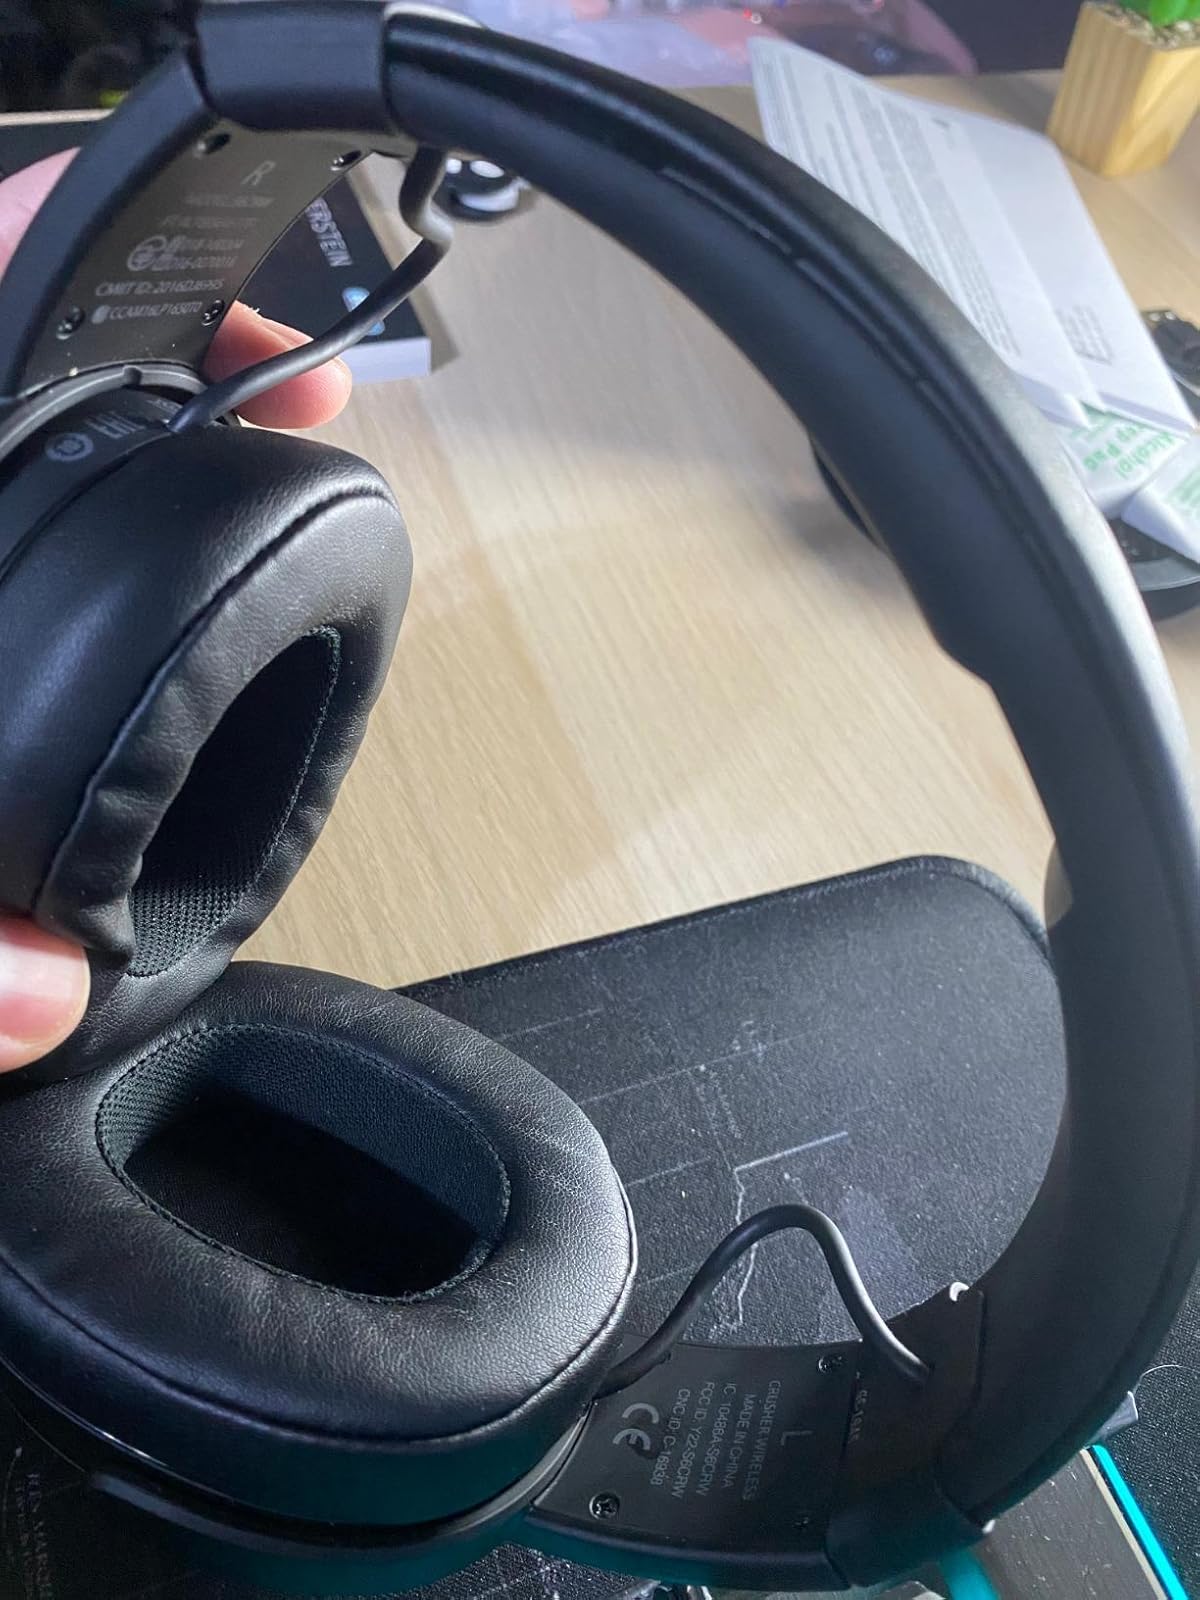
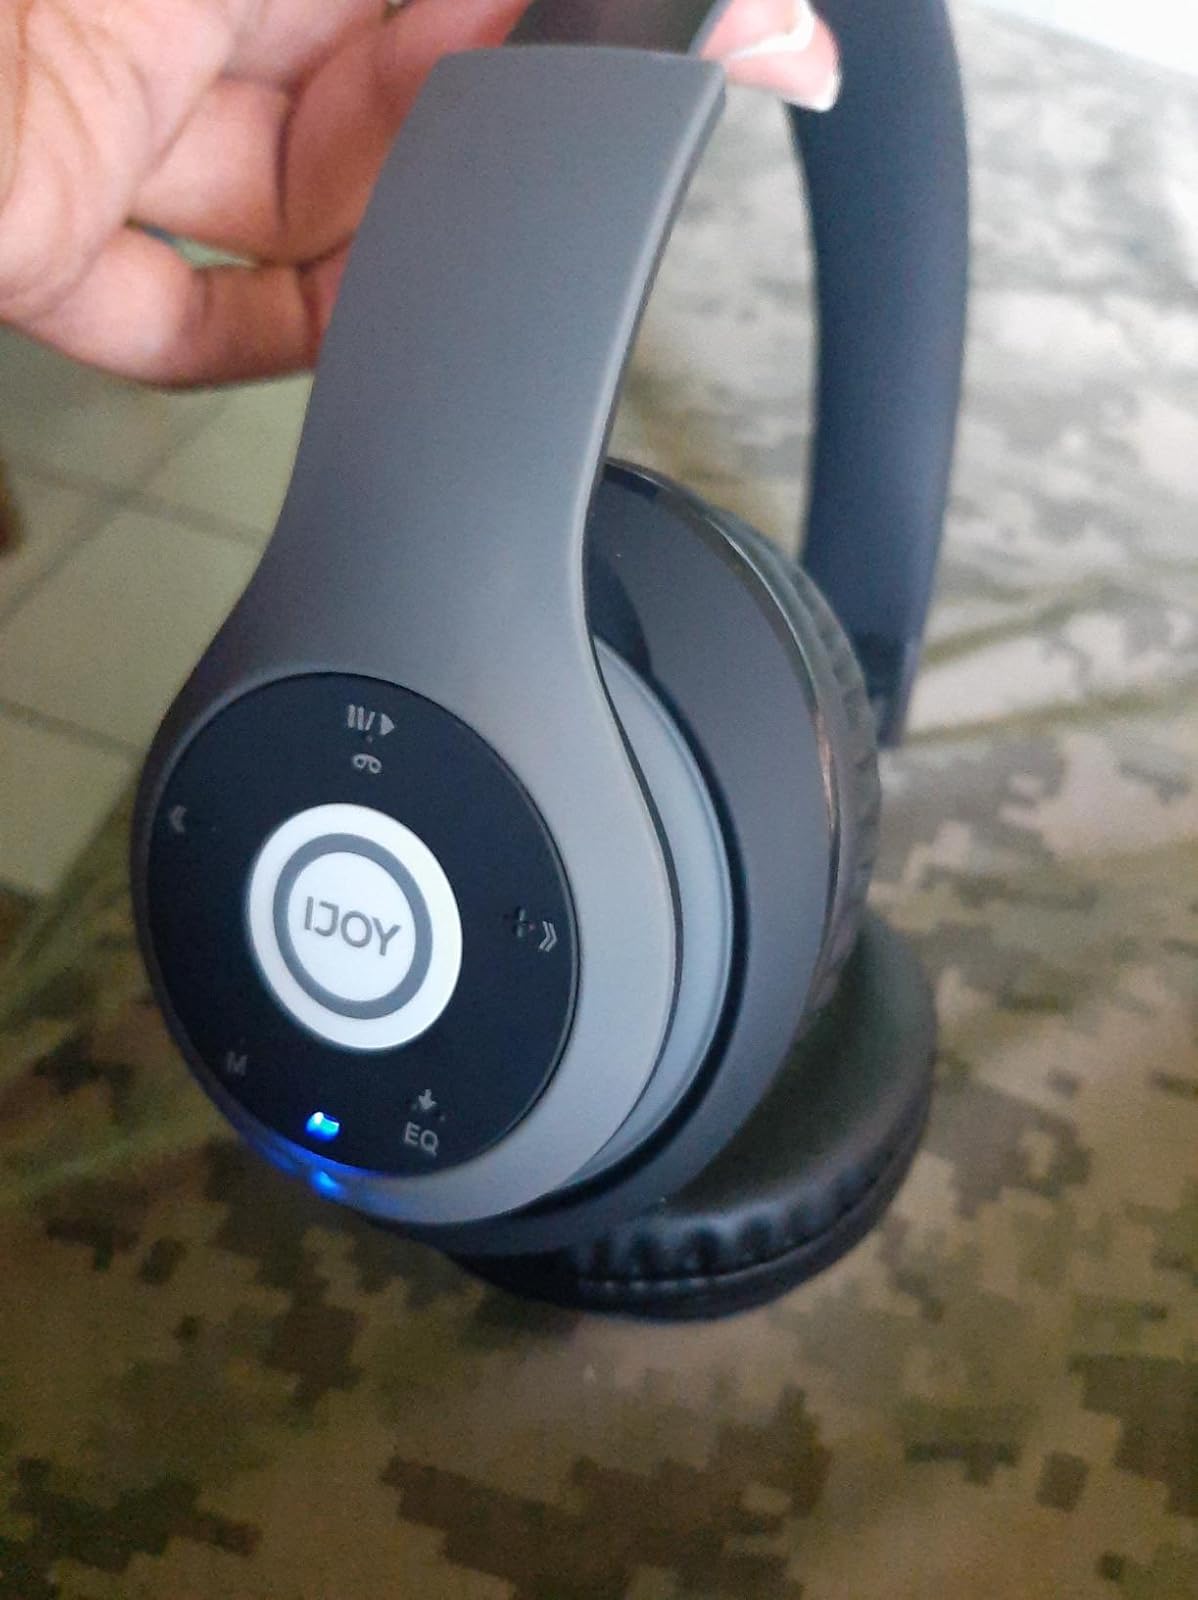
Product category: headphones
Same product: no